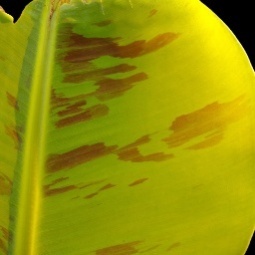
Label: Healthy